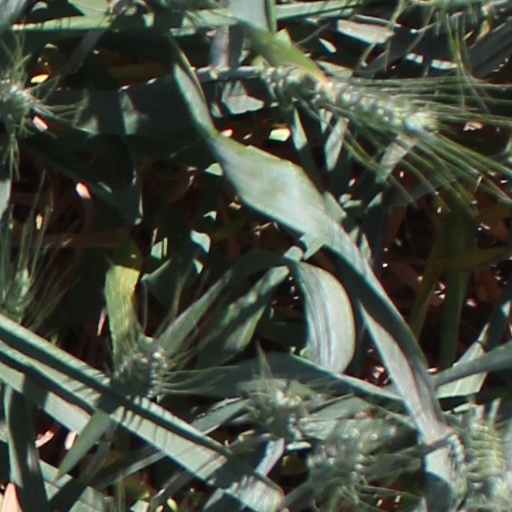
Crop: wheat